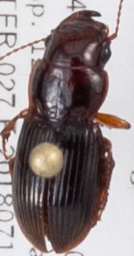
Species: Cratacanthus dubius
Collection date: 2018-07-12
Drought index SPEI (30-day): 0.792
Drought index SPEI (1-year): -0.33
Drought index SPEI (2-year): -0.418